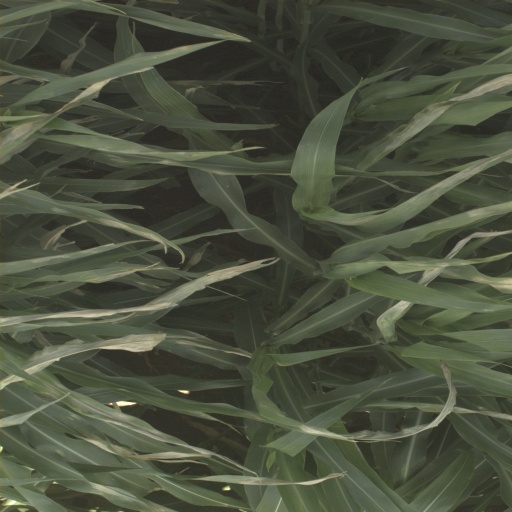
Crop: sorghum